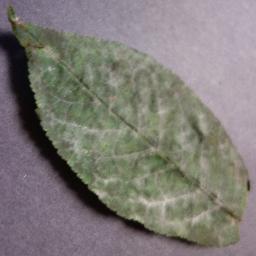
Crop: cherry
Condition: (including_sour)_powdery_mildew